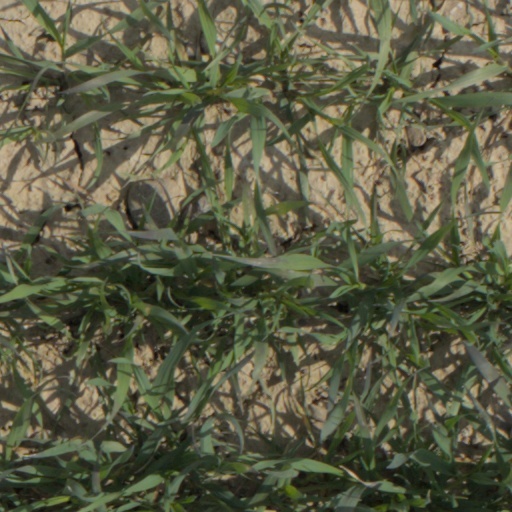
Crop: wheat